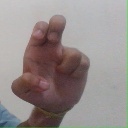
अक्षर: अ